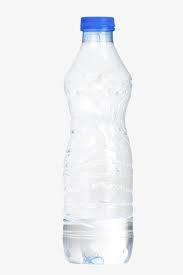
Waste category: plastic